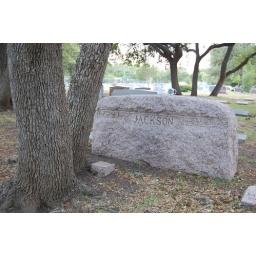
Never plant a tree by your grave